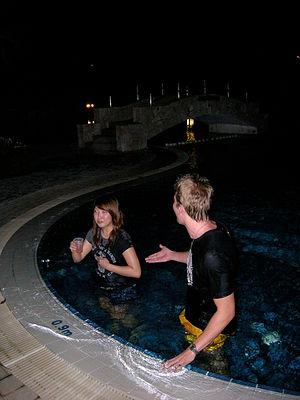
Soirée piscine avec des gens qui portent des vêtements dans l'eau.